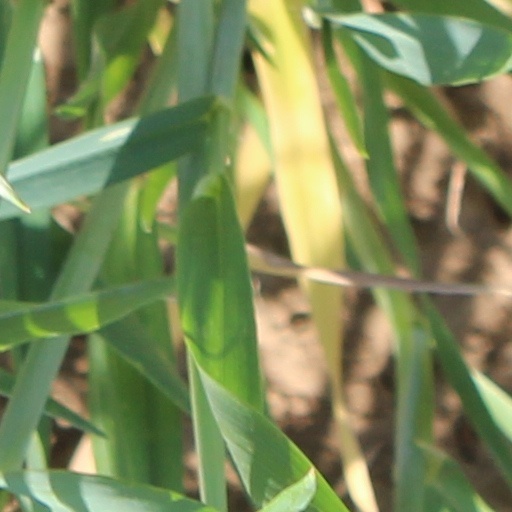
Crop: wheat